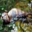
Label: otter